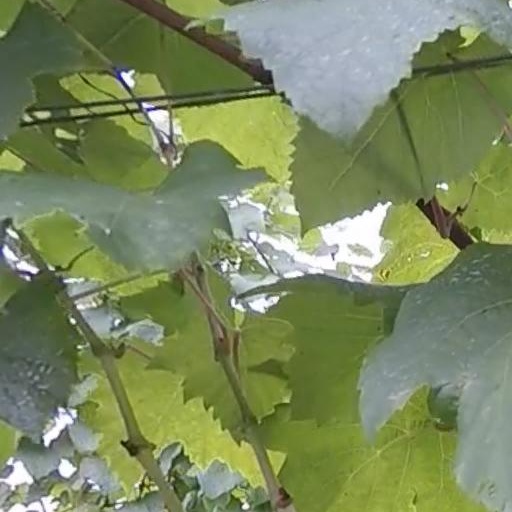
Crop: grape